Municipalities of the canton of Vaud

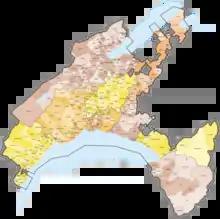
Municipalities in the canton of Vaud

There are 300 municipalities in the canton of Vaud, Switzerland,. Vaud is the canton with the 2nd most municipalities (after Bern).